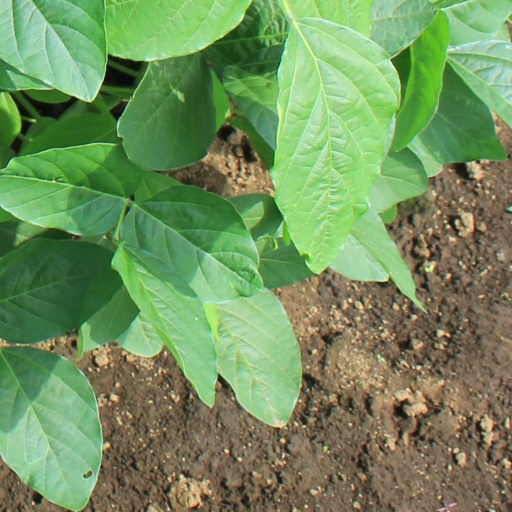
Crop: soybean